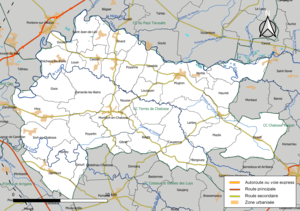
Carte géographique de la Communauté de communes Terres de Chalosse, département des Landes, France. Composition au 1er janvier 2019.
La communauté de communes Terres de Chalosse est une communauté de communes française, située dans le département des Landes, en région Nouvelle-Aquitaine.